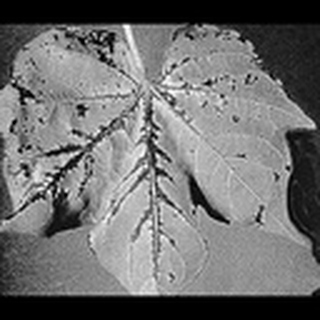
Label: cotton_bacterial_blight